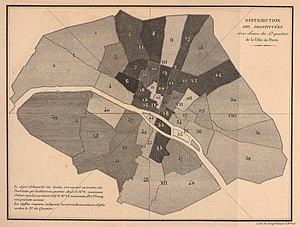
Distribution des prostituées dans chacun des 48 quartiers de la ville de Paris.
La prostitution à Paris, avec ses établissements dédiés, la prostitution de rue ou la cyberprostitution est issue d’une longue histoire mais aussi d’une modernité propre à la capitale française. Les prostitués sont essentiellement des femmes mais comprennent aussi des personnes transgenres et des hommes.
L’histoire de la prostitution en France présente des similitudes avec l'histoire de la prostitution dans d'autres pays d'Europe, à savoir une succession de périodes de tolérance et de répression, avec toutefois des particularités telles qu'une relativement longue période de tolérance des lupanars.
Alexandre Jean-Baptiste Parent du Châtelet est un médecin hygiéniste français né le 29 septembre 1790 à Paris et mort le 7 mars 1836 à Paris, en l'hôtel d'Hesselin.